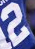
Number: 2